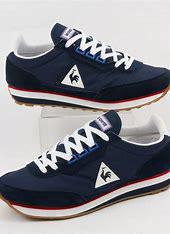
Brand: Le
Model: Coq Sportif 100